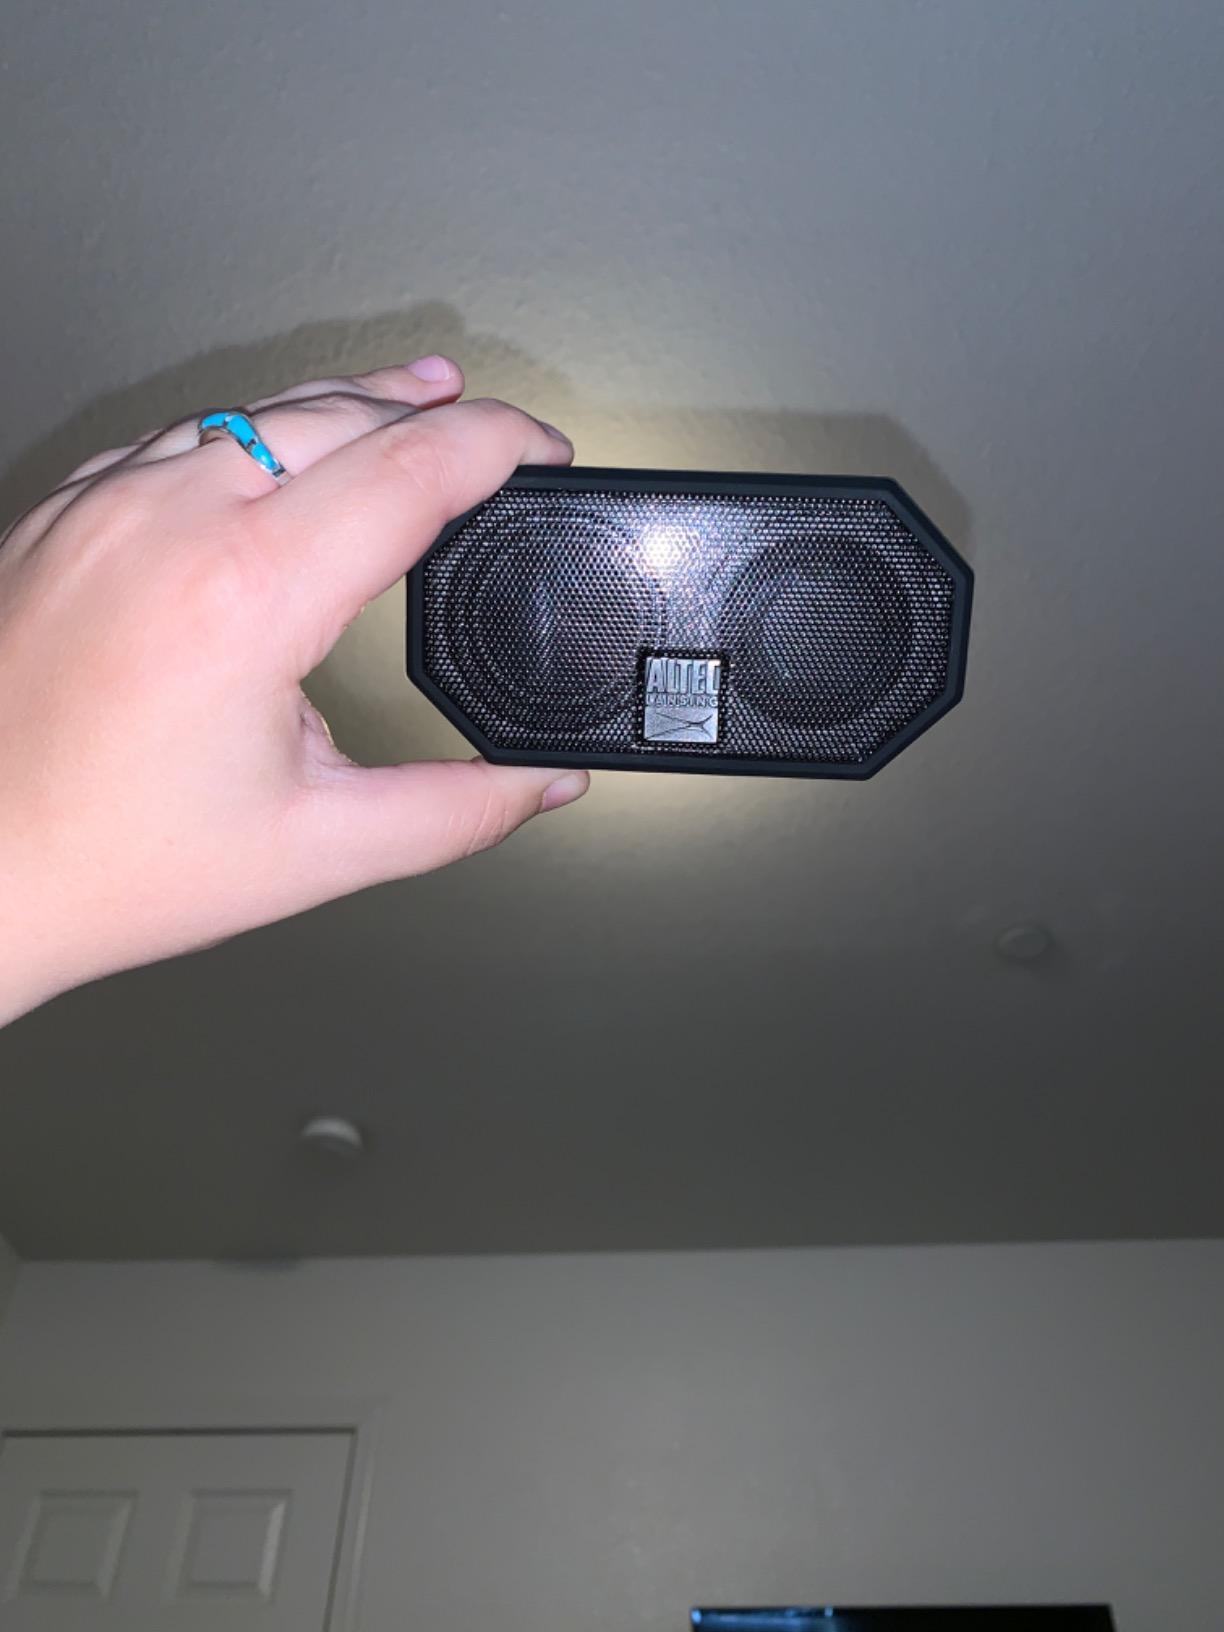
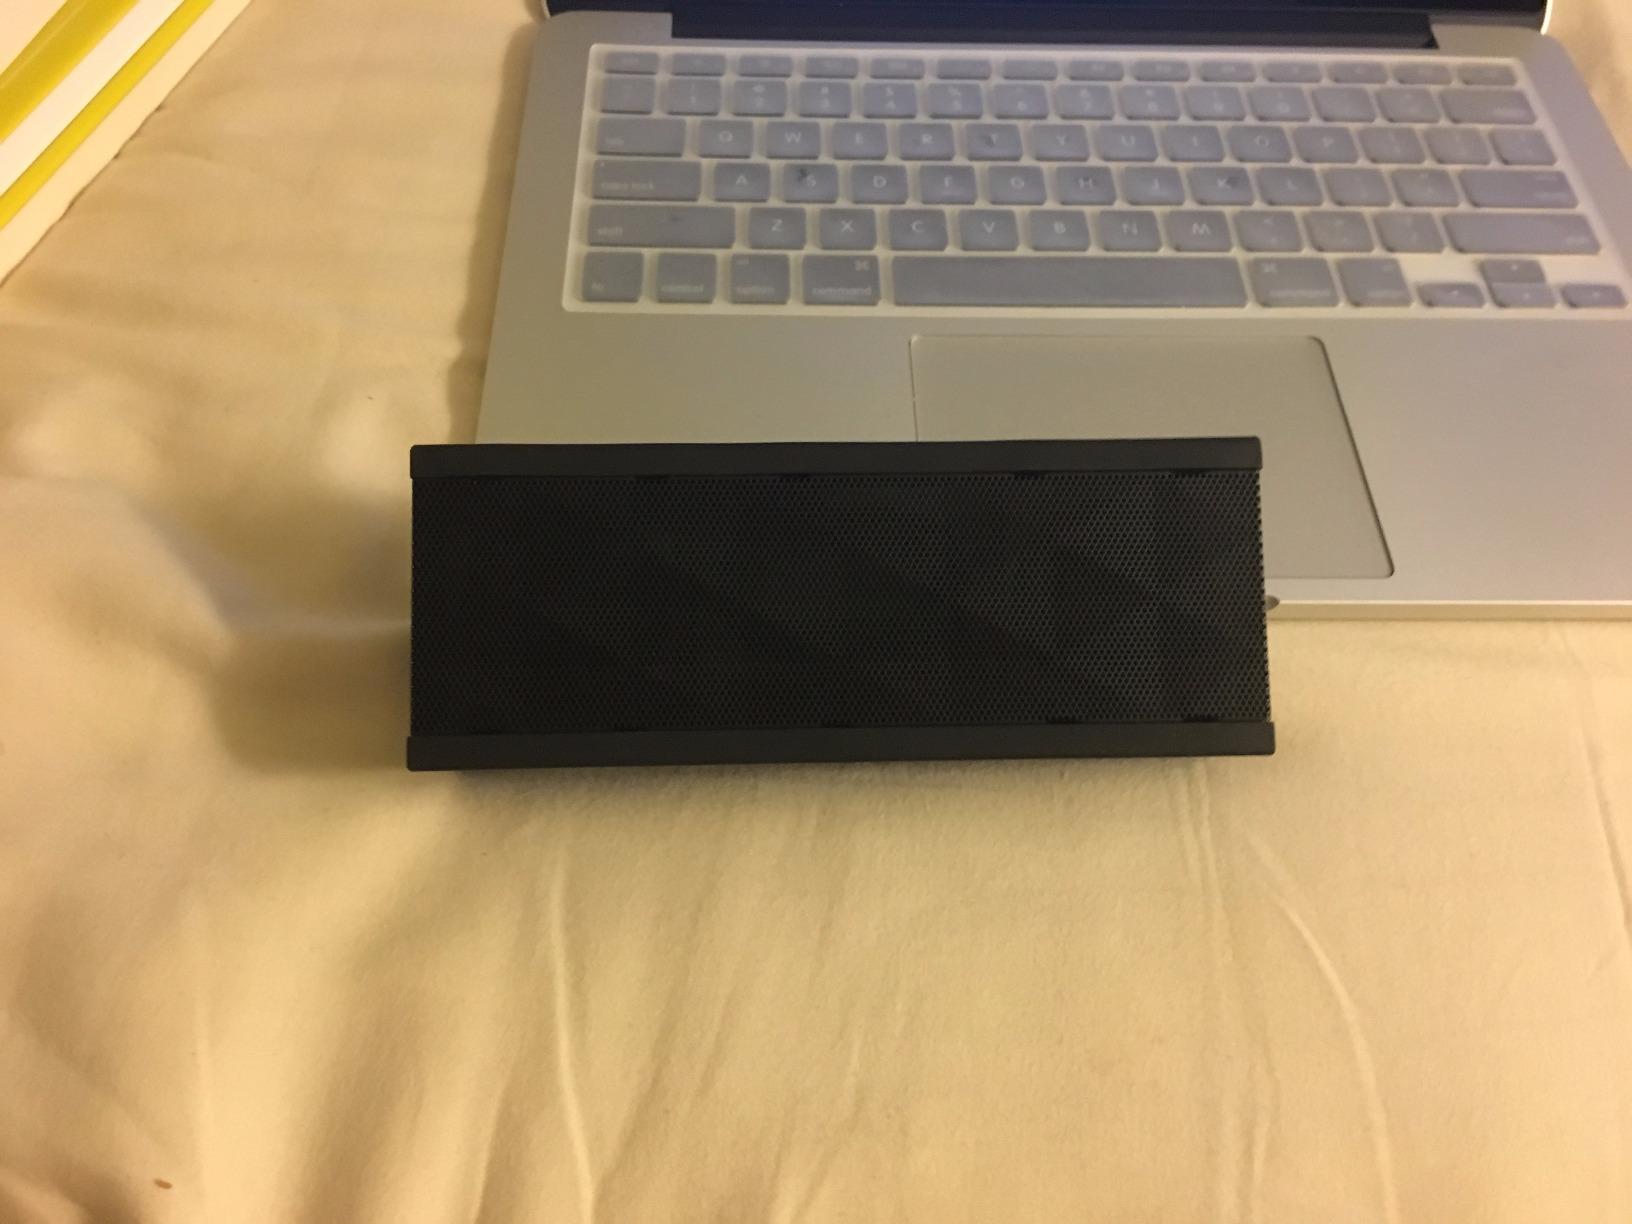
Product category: speaker
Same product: no